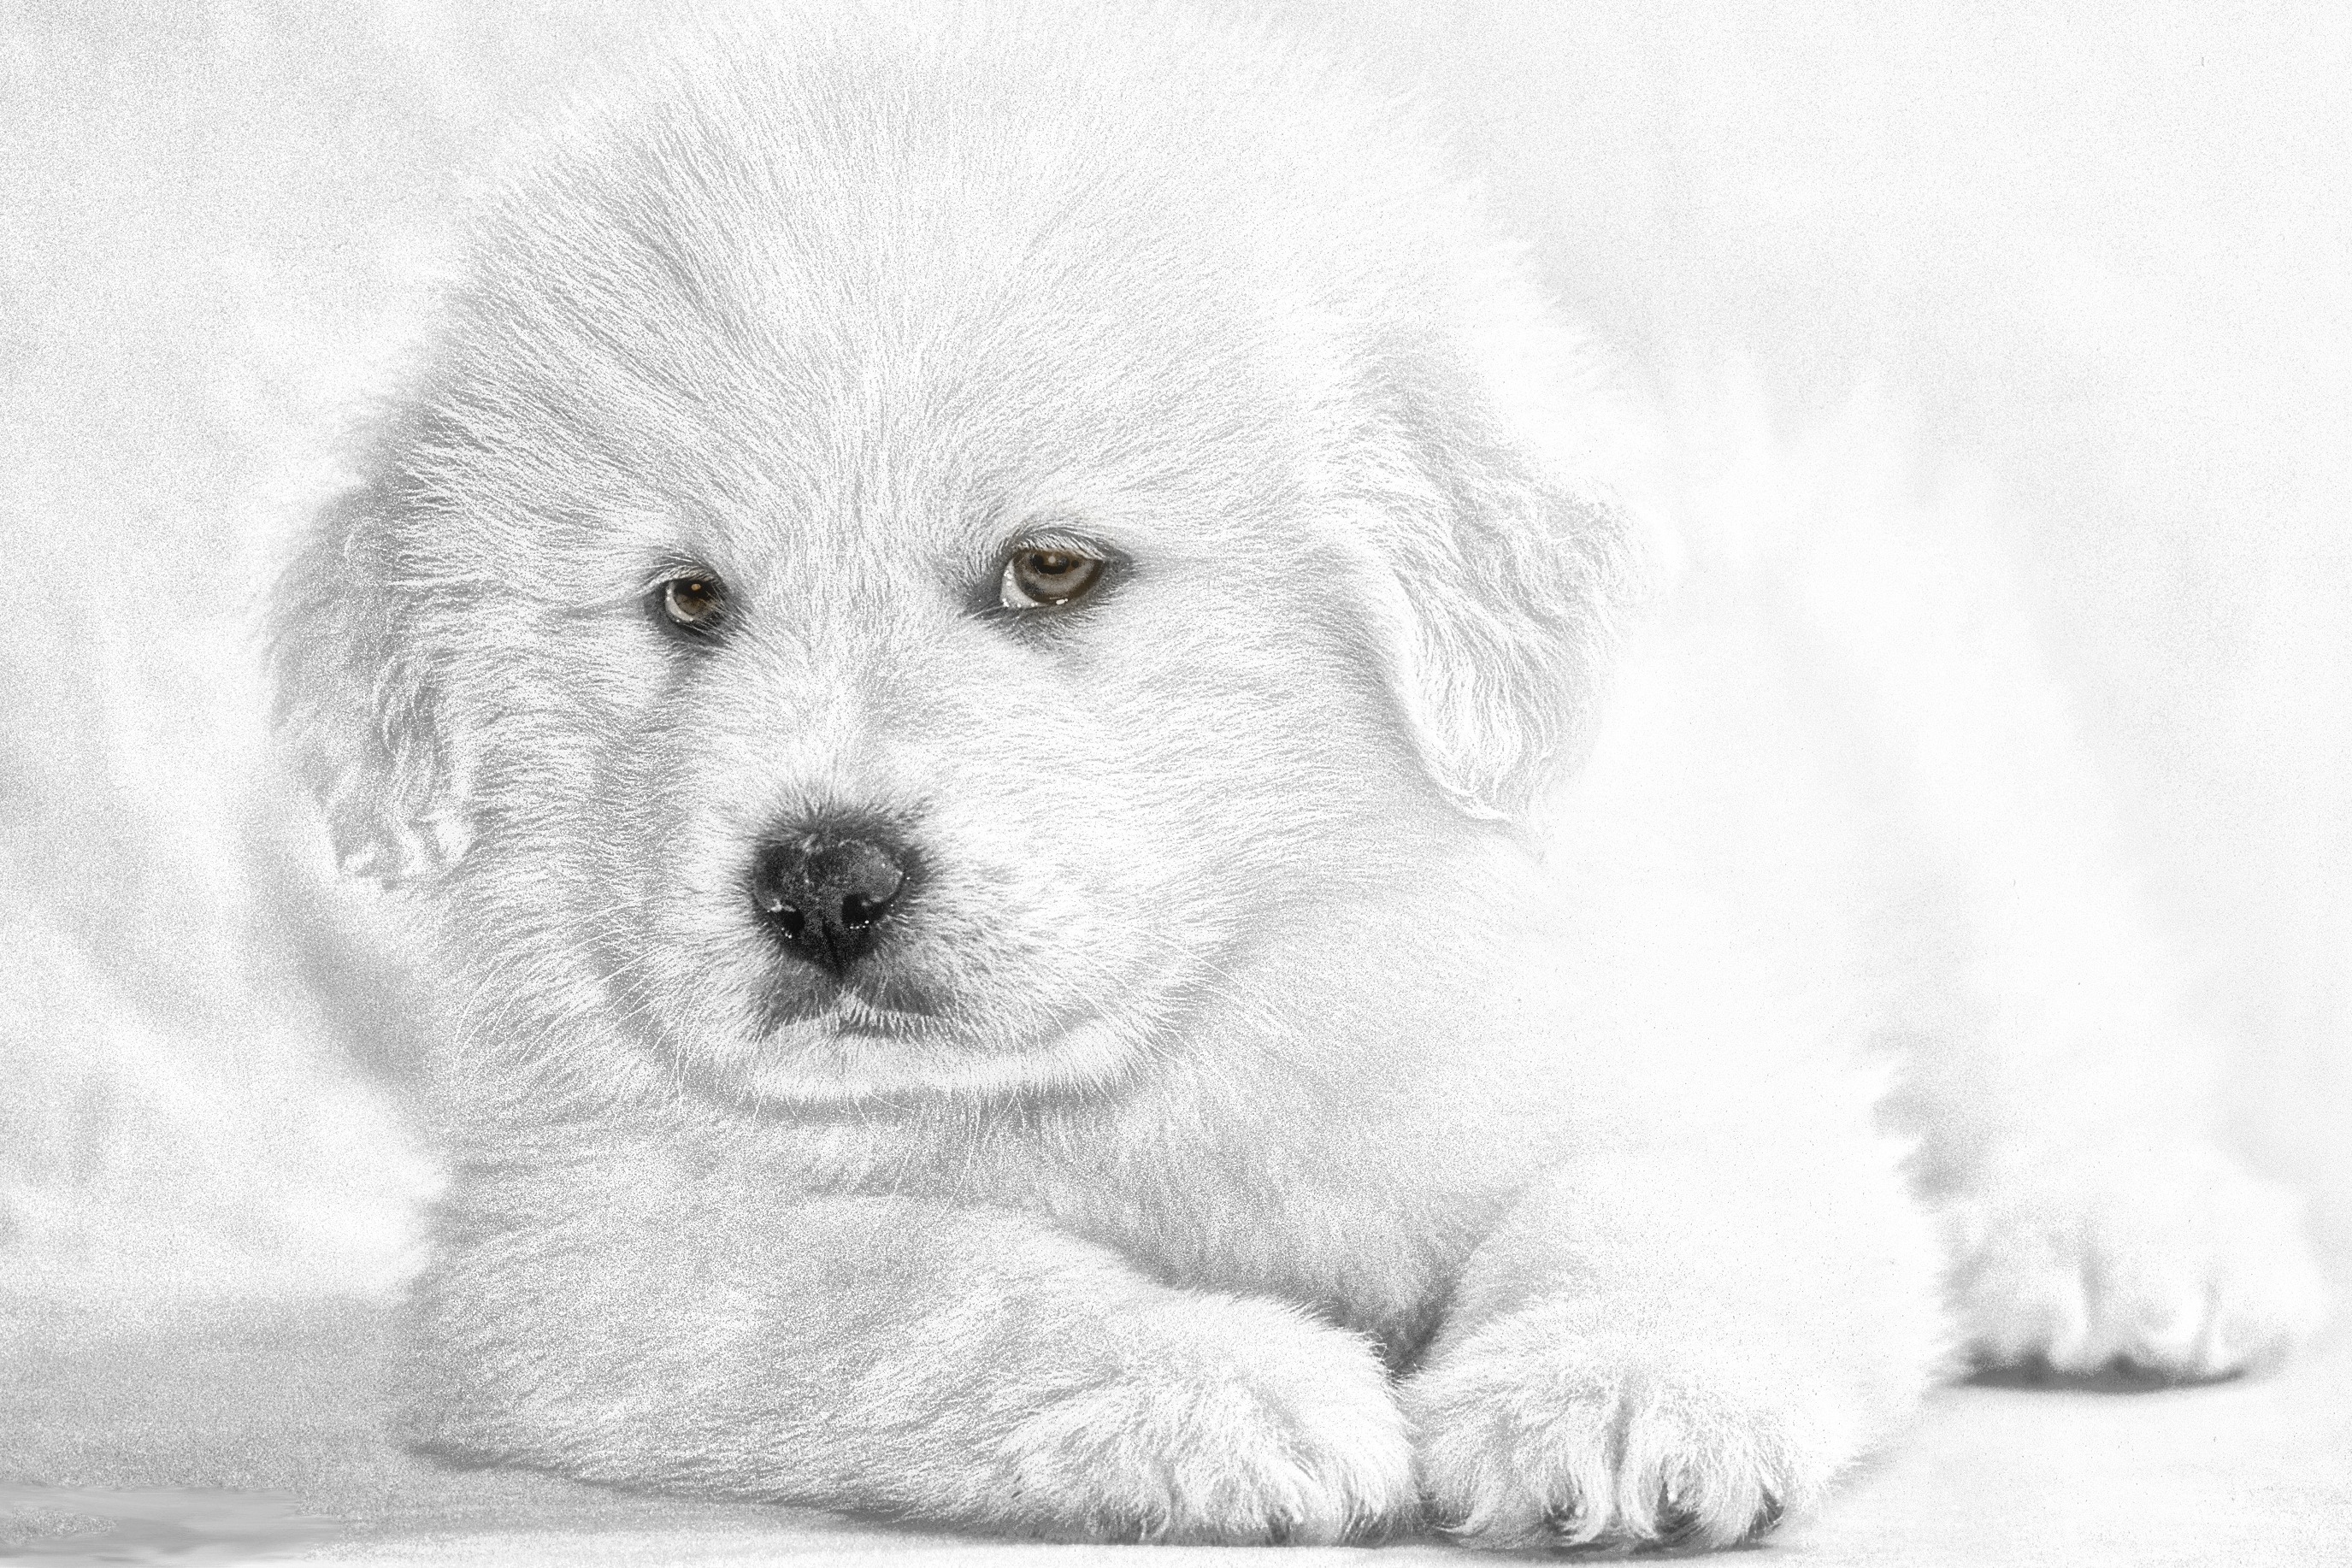
black and white, puppy, dog, animal, canine, pet, portrait, mammal, drawing, vertebrate, dog breed, dog like mammal, dog breed group, dog crossbreeds, dreamy style